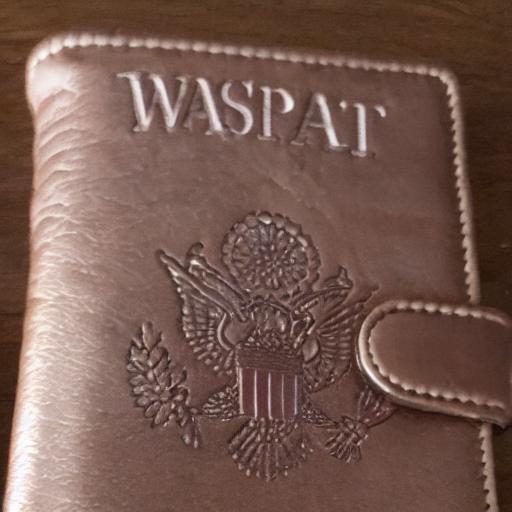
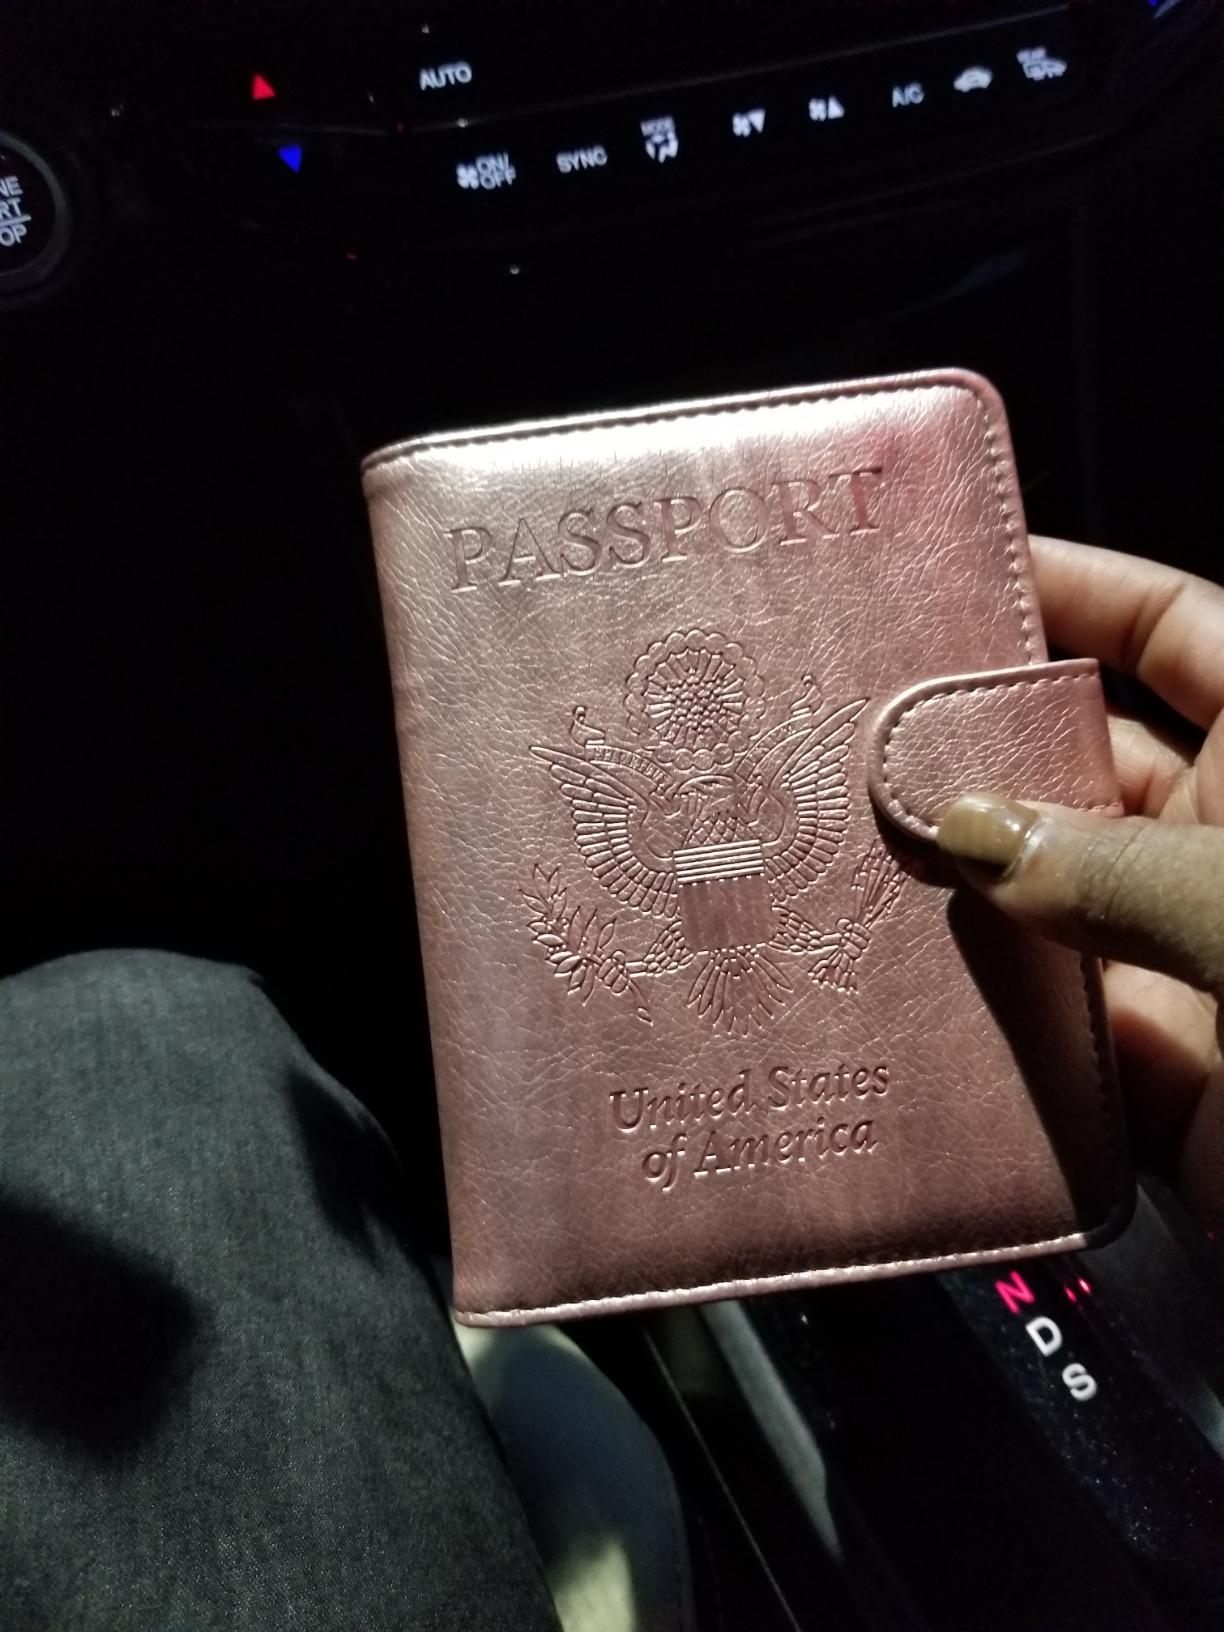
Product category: accessories_wallet
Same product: no